Rome–Lido railway

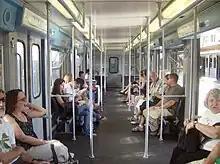
Interior of MA100 rolling stock on the Rome-Lido railway

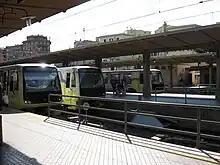
Porta San Paolo Railway Station

The Rome–Lido railway, branded as Metromare, is an urban railway line connecting the Porta San Paolo Station in Rome to Lido di Ostia, Rome's seaside neighborhood.